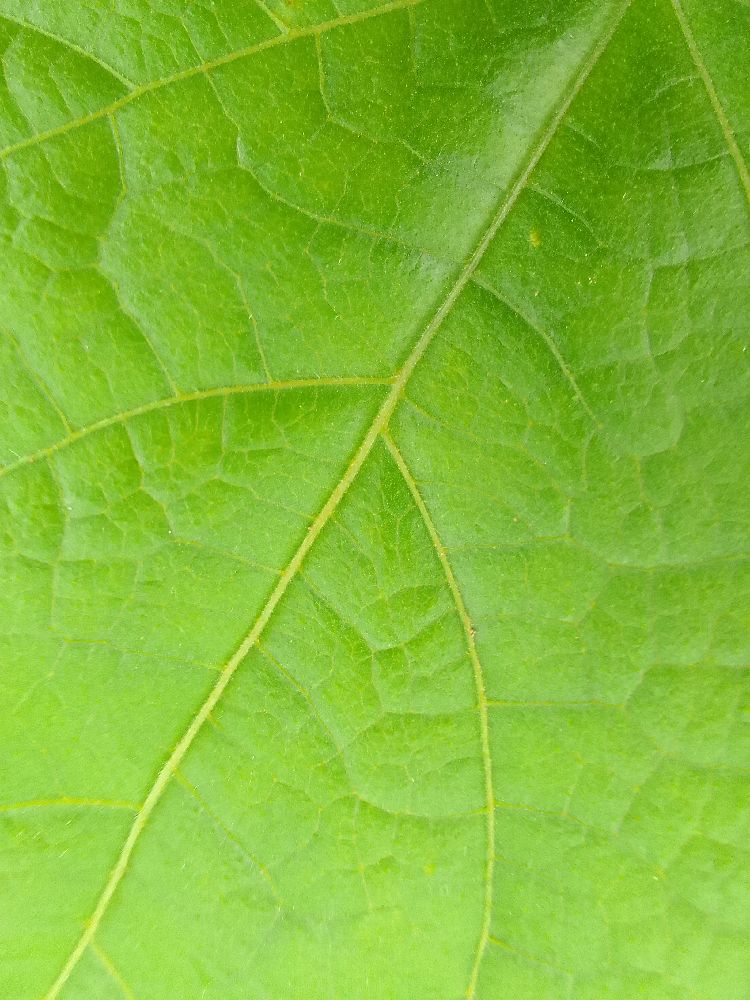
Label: healthy